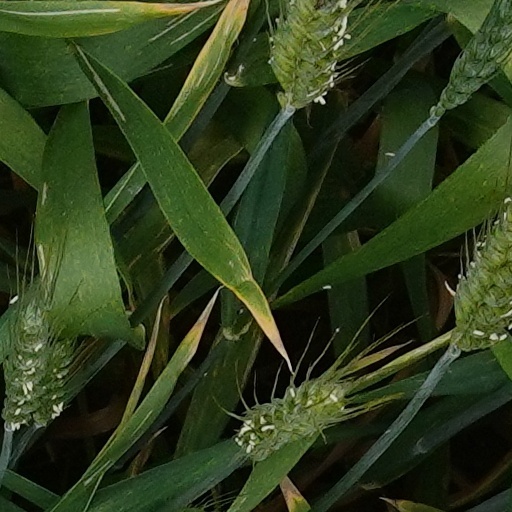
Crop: wheat